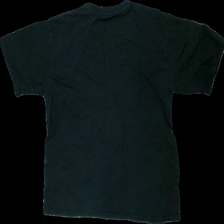
View: back
Type: T-shirt
Category: Children
Brand: Lindex
Colors: Black, White
Material: 100% bomull
Pattern: Other
Cut: C-collar
Size: 158
Season: All
Price range: <50
Recommended usage: Reuse
Description: t-shirt med tryck
Comment: lite urtvättad